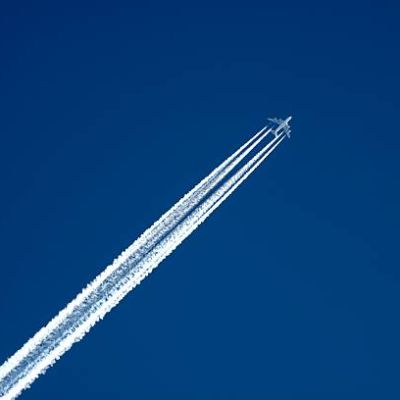
Cloud type: Contrail (Ct)